Australian native police

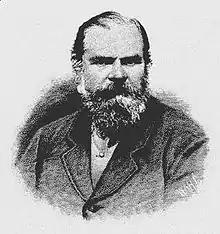
Frederick Walker

The force was consolidated and trained by Walker at Deniliquin before travelling to the Darling River, where the first attack on Aborigines occurred below Fort Bourke, at a place called Moanna, resulting in at least five natives being killed by the troopers. In 1849, Walker mobilised his force north beyond the MacIntyre River to police the out-stations. Arriving at the Macintyre River on 10 May 1849, the force checked the aggressions of the local Aboriginal people and, when trying to capture six Aboriginal men charged with murder, there were "some lives lost".